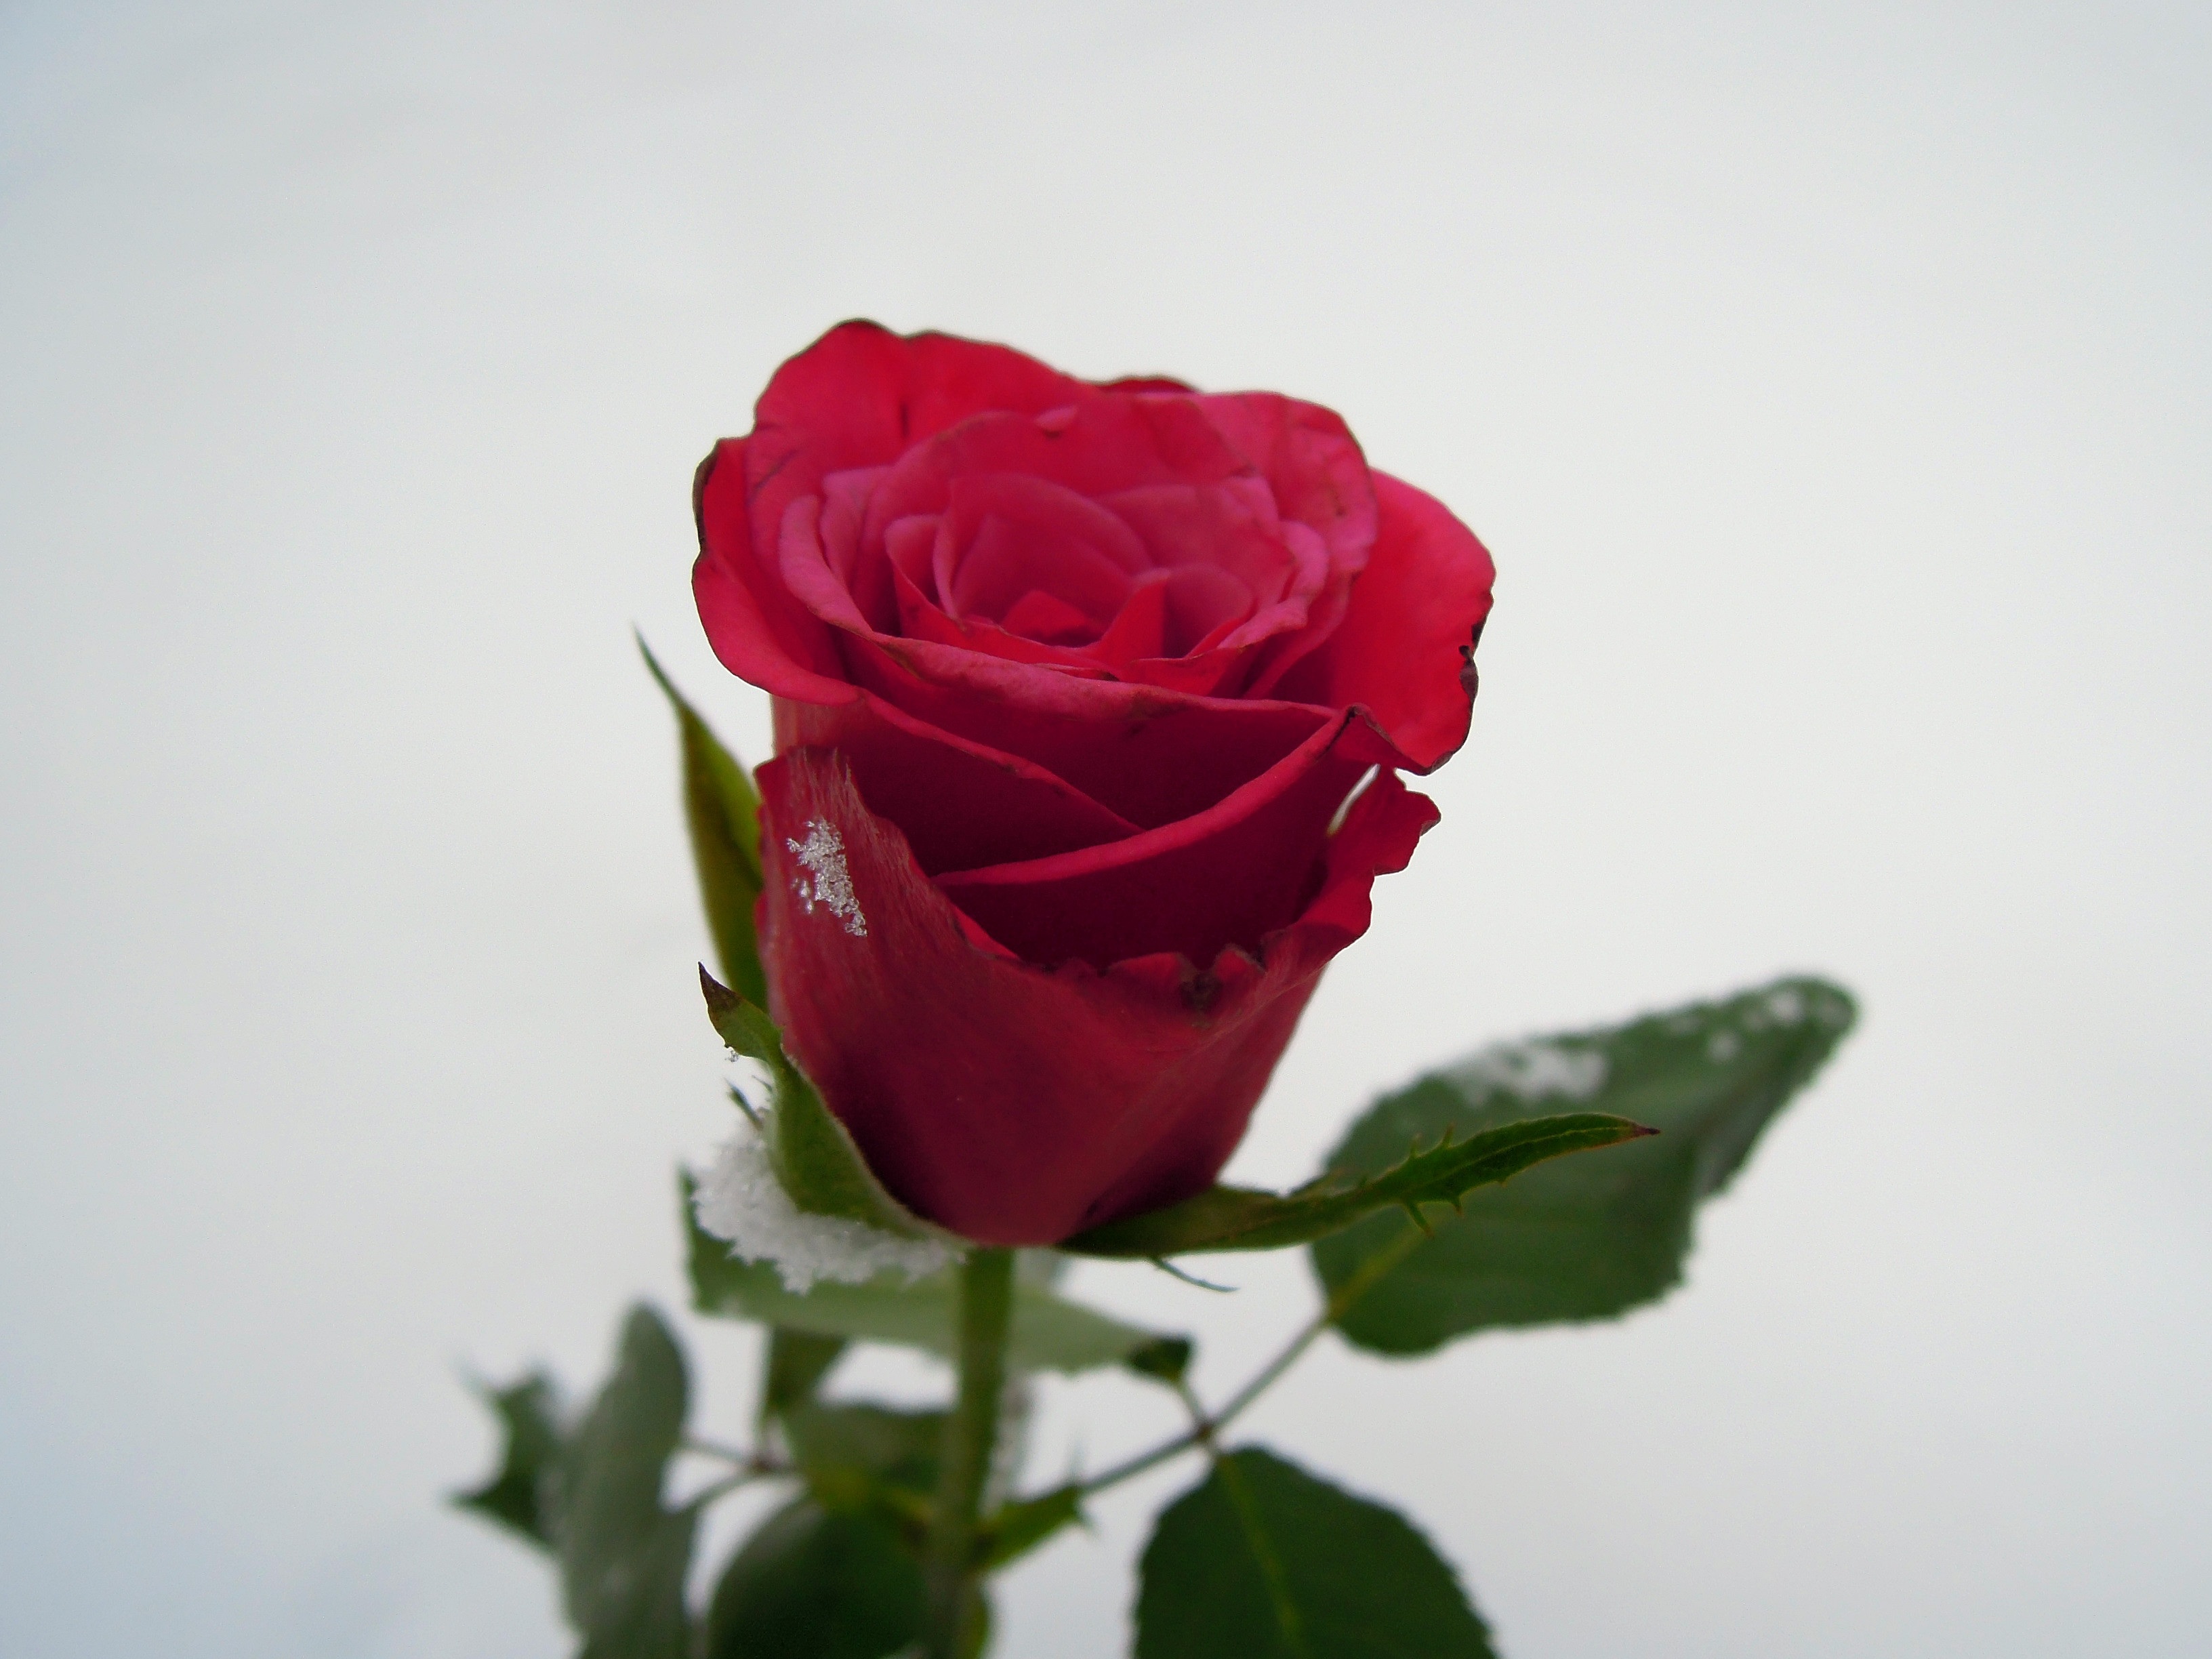
plant, flower, petal, rose, red, pink, flora, close up, floribunda, macro photography, flowering plant, garden roses, rose family, plant stem, land plant, rosa centifolia, rose order